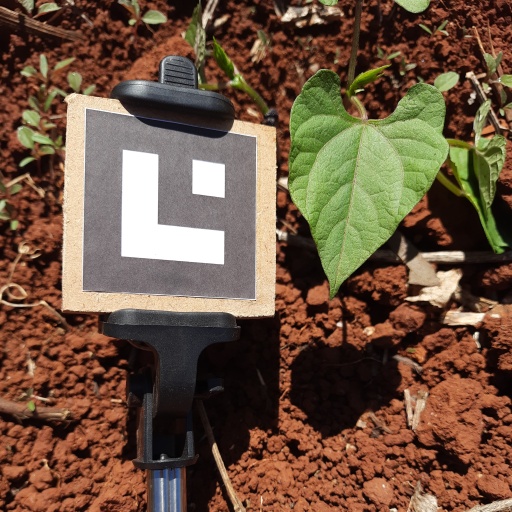
Observations: flat surface, no eating holes, under sunlight